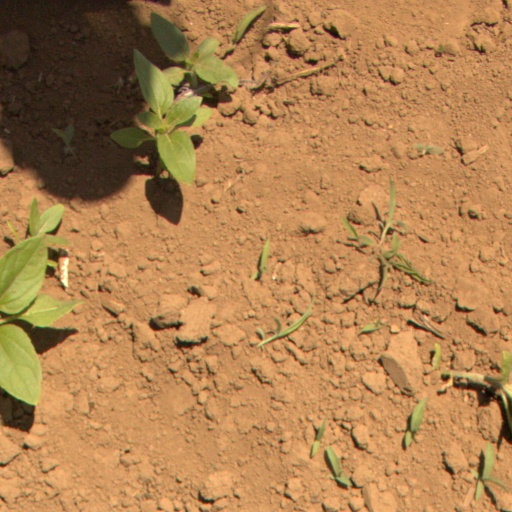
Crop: Jerusalem artichoke